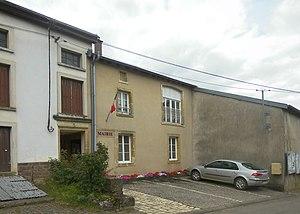
La mairie d'Urville
Urville est une commune française située dans le département des Vosges en région Grand Est.